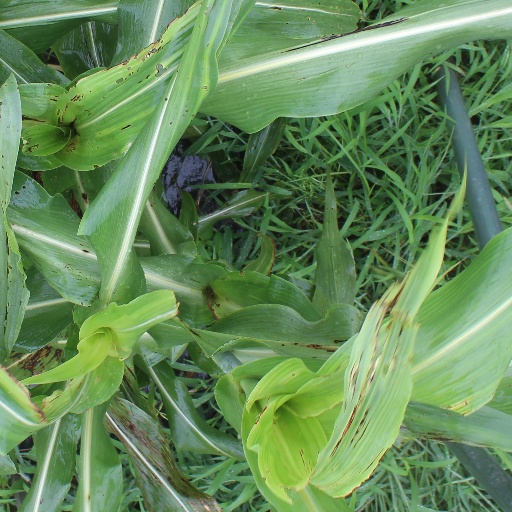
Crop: sorghum